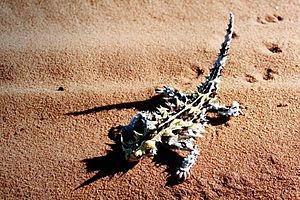
Moloch horridus, unique représentant du genre Moloch, est une espèce de sauriens de la famille des Agamidae.